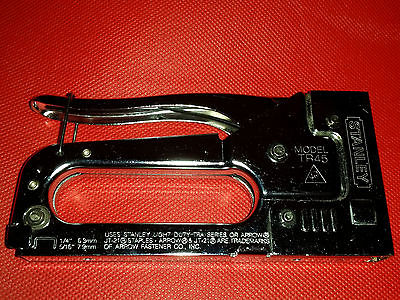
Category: stapler